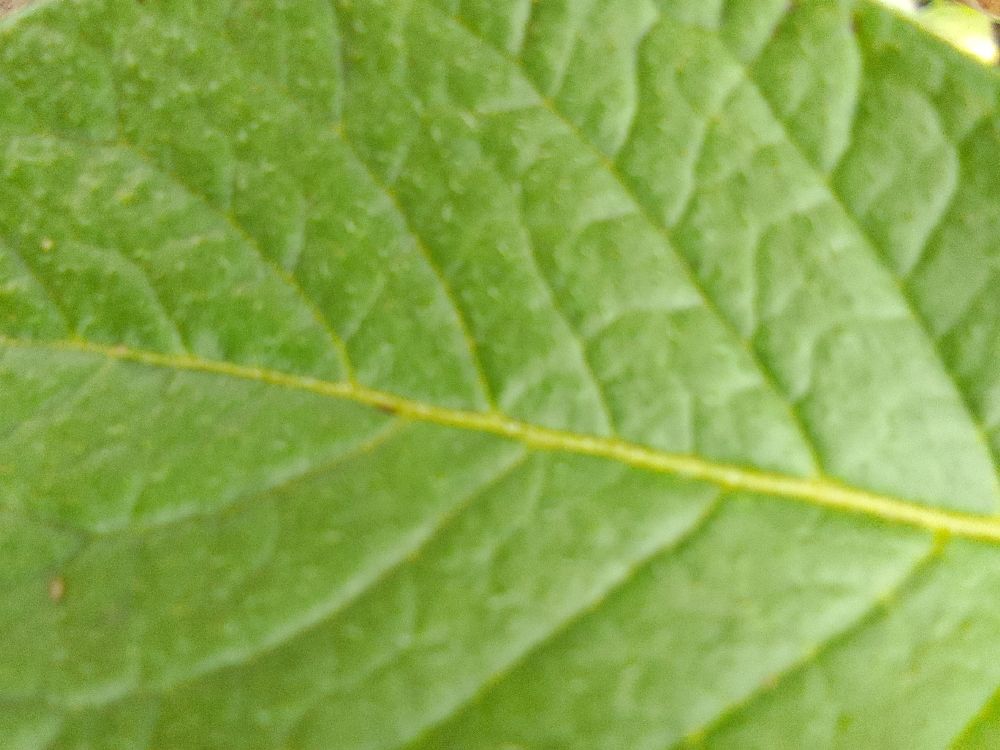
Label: Healthy